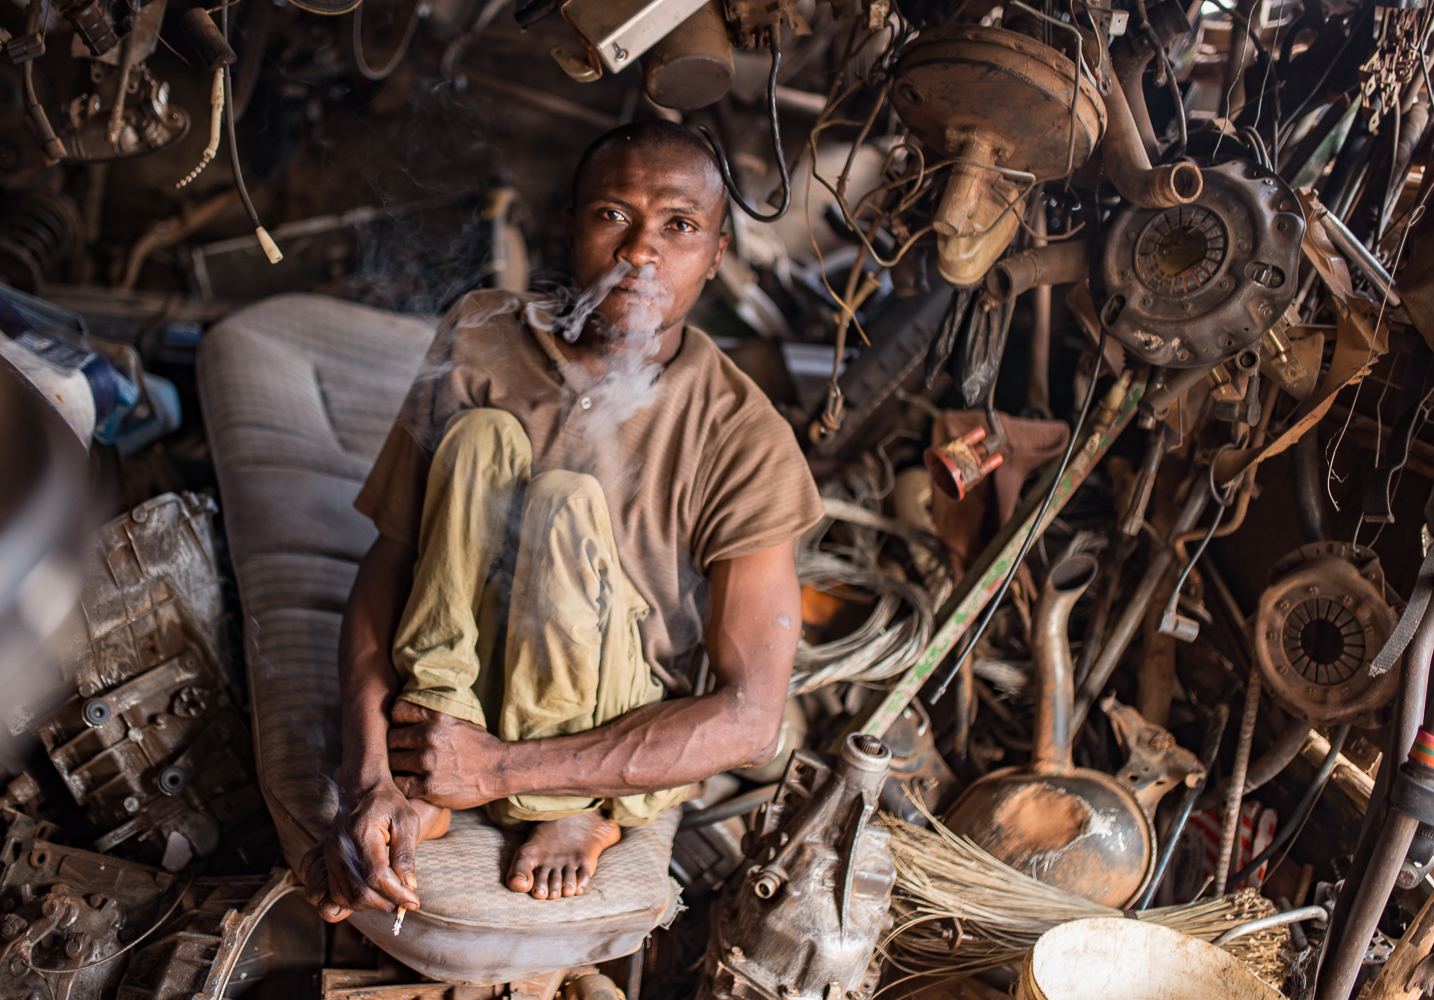
people, human, adaptation, plant, metal, art